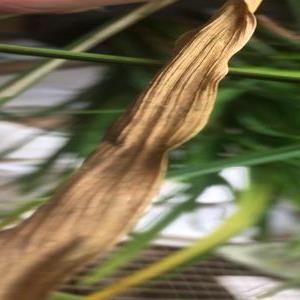
Disease: Bacterialblight